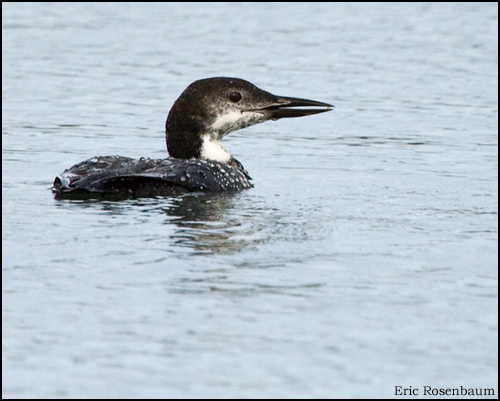
a bird with a large triangular bill, white eye ring, white throat, and a black and white speckled breast.
the bird has a curved throat that is small and a long bill.
this medium sized bird has black and white all over with a white nape and grey head.
a bird with black wings with white speckles, a white cheek patch and throat, and a medium-sized, pointy bill.
this bird is black with white on its neck and has a long, pointy beak.
this bird has wings that are black and has a long black bill
this bird has wings that are black and has a long bill
this is a black and white bird with a large head that is curved, and a long black beak.
this bird has a brown crown, brown primaries, and a white throat.
a small bird with black feathers, white belly, and long black beak.
Species: Pacific Loon